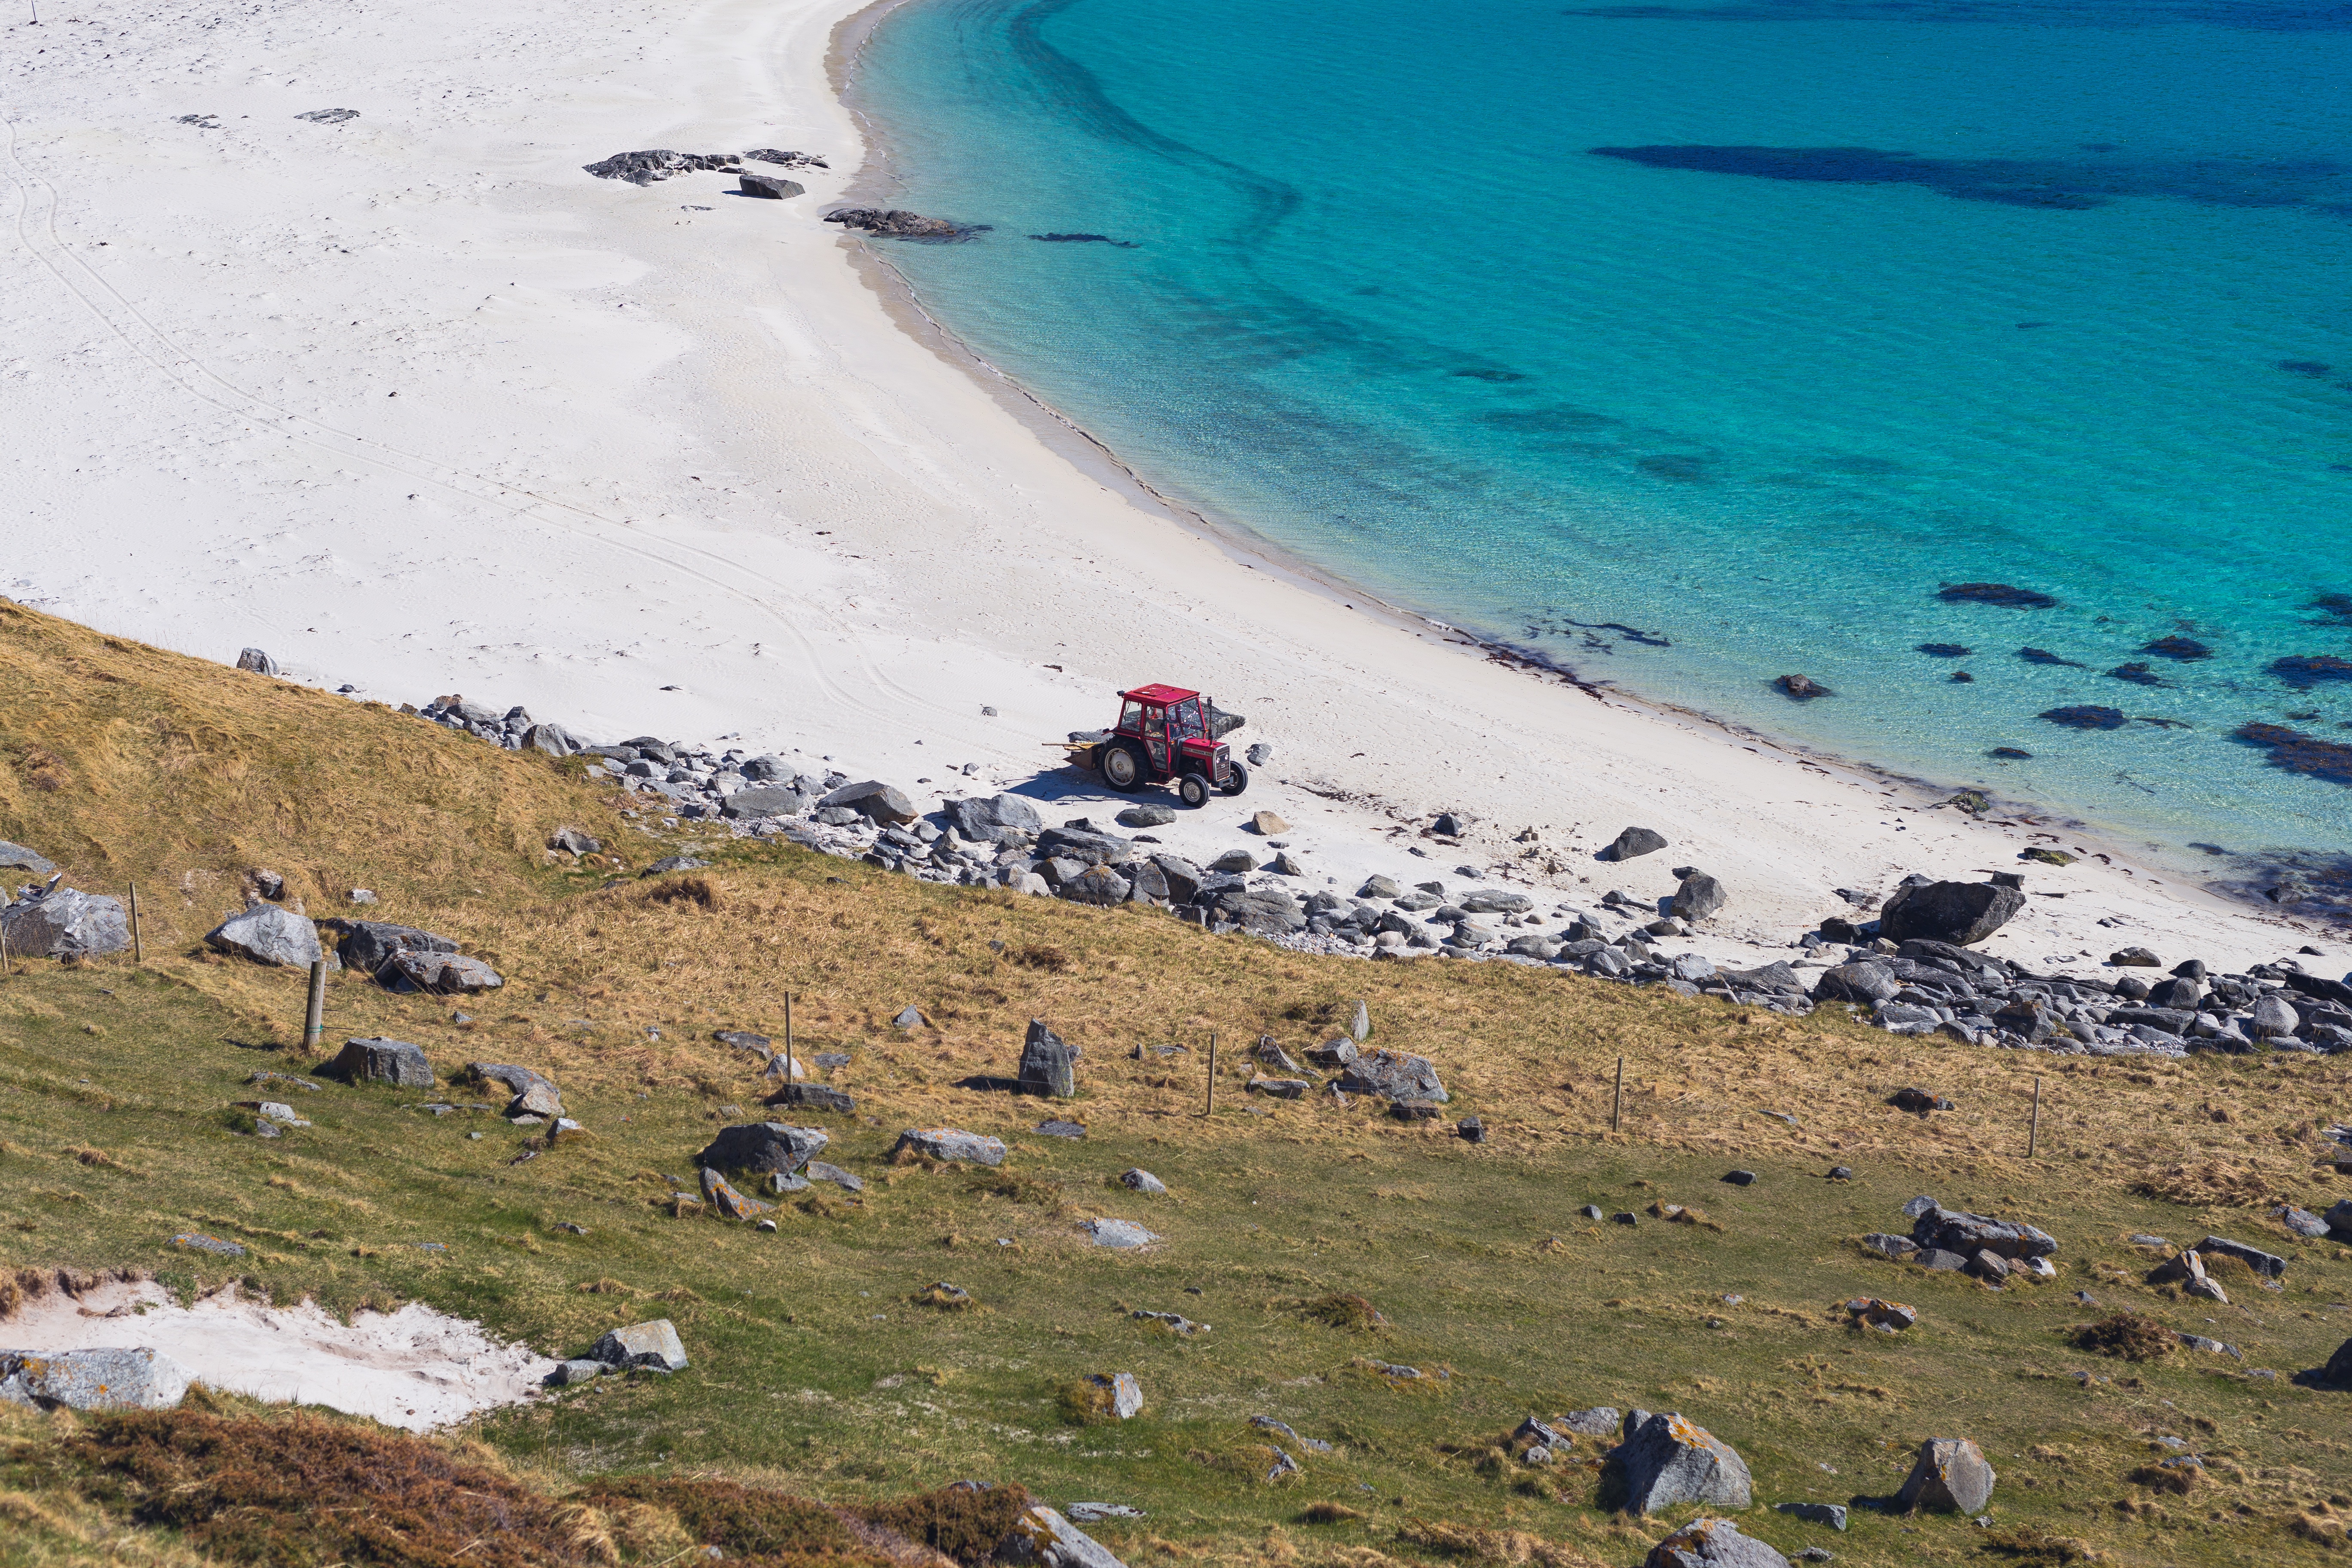
beach, sea, coast, sand, ocean, wave